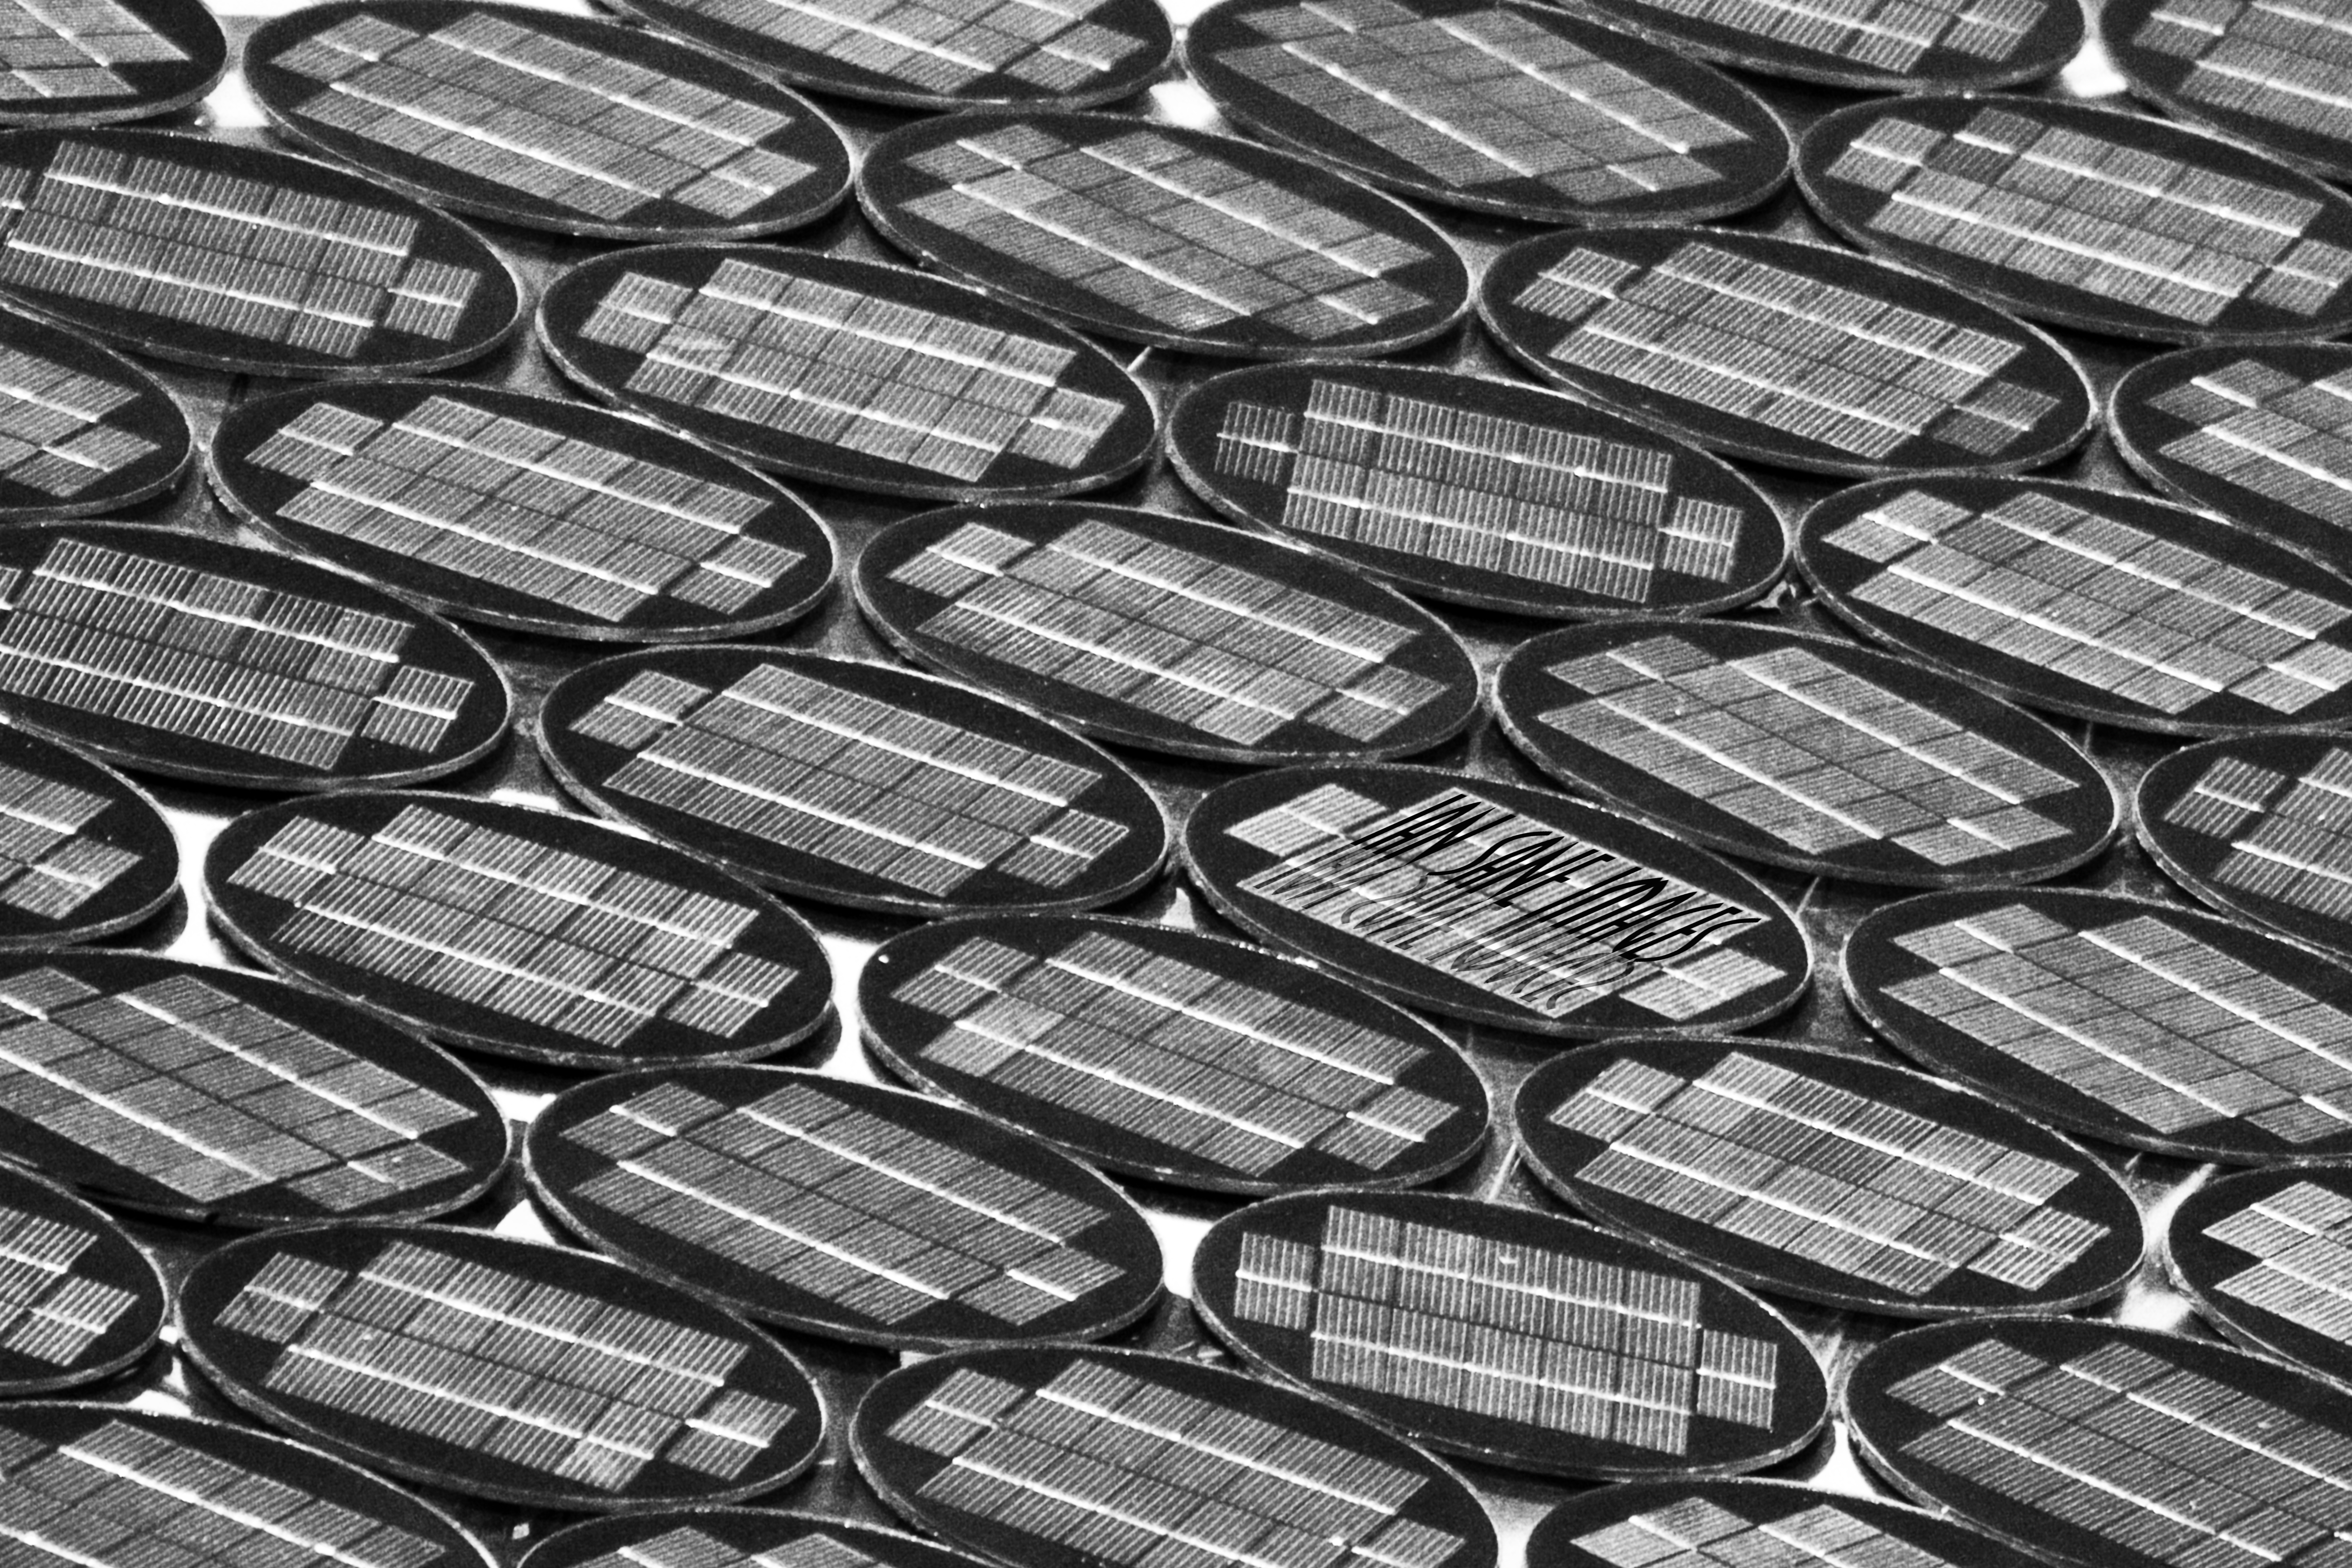
light, abstract, street, camera, photography, town, pattern, lens, foot, canon, metal, artist, lamp, material, solar, sculpture, art, eos, is, dan, design, 7d, images, usm, 17, china, oregon, portland, ian, nw, powered, davis, sane, ef100400mm, f4556l, nepenthes, corson